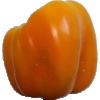
Label: Pepper Yellow 1